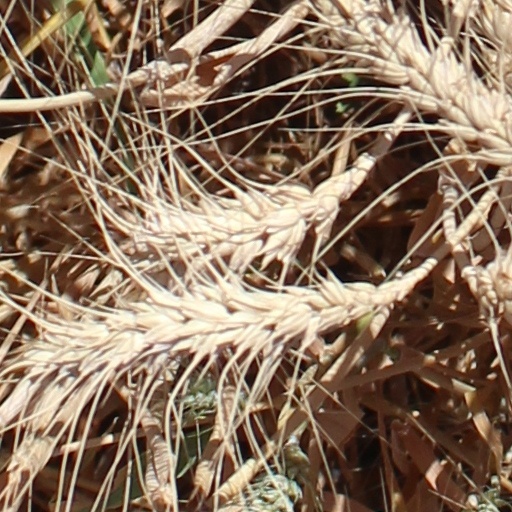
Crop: wheat